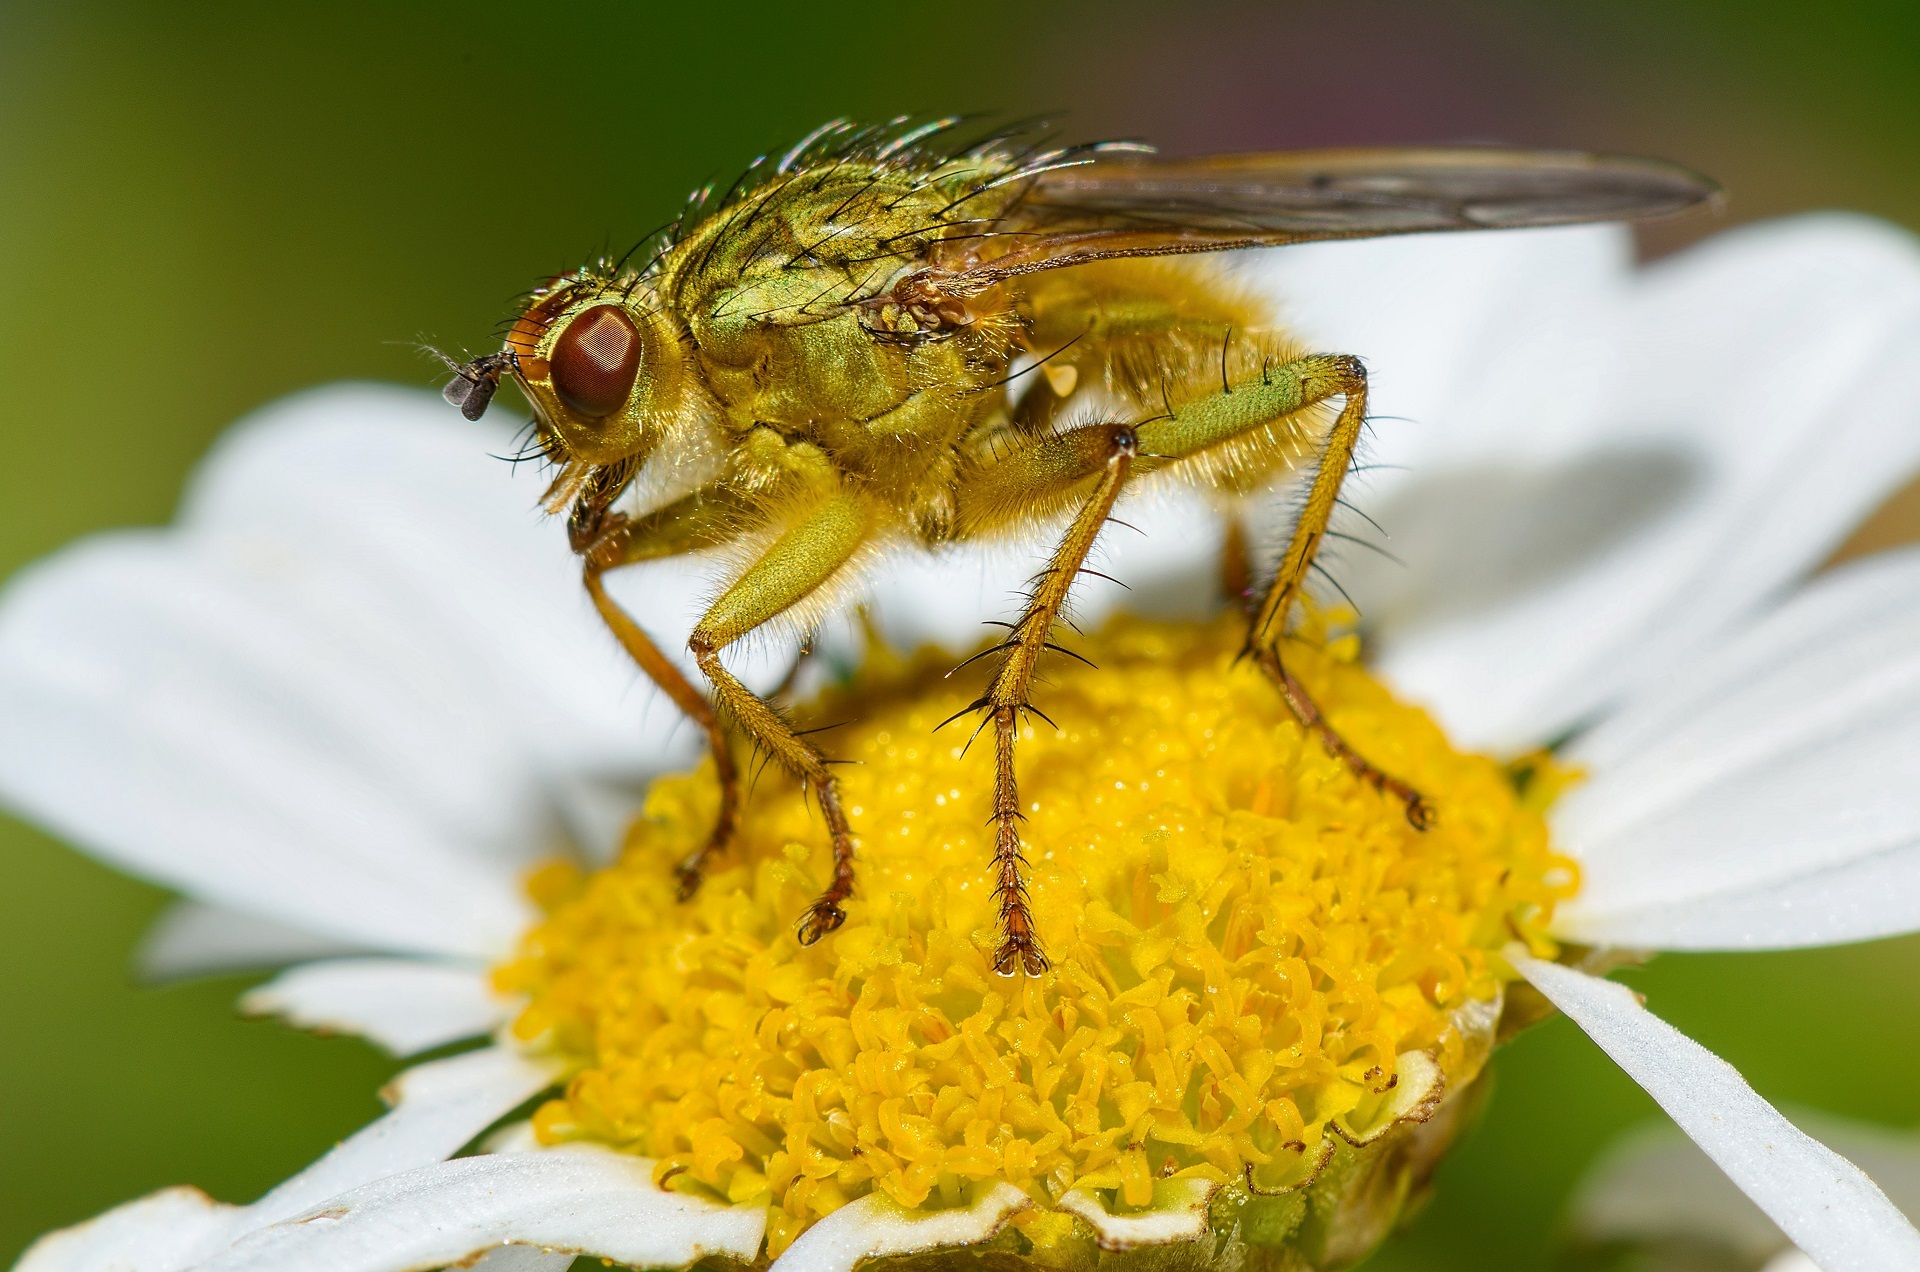
nature, blossom, plant, photography, flower, bloom, fly, daisy, pollen, food, insect, macro, bug, yellow, close, flora, fauna, invertebrate, close up, feeding, eyes, wings, bee, head, nectar, macro photography, honey bee, plant stem, membrane winged insect